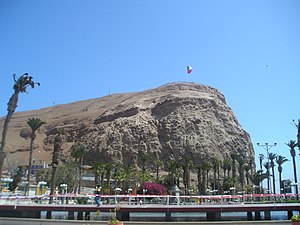
Arica
Morro de Arica
Arica er en kommune og havneby i Chile. Den er hovedstad i landets nordligste region Arica og Parinacota samt i provinsen Arica og har et indbyggertal på 210.216 pr. 2012. Arica er samtidig Chiles nordligste by beliggende blot 18 km fra grænsen til Peru. Byen ligger, hvor de to frodige dale, Azapa og Lluta, der skærer sig gennem Atacamaørkenen, mødes.